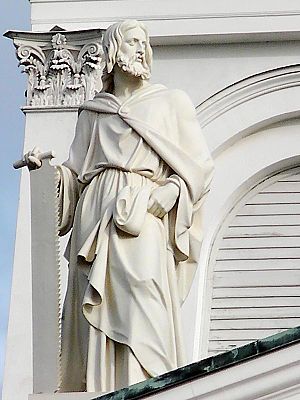
Zeloter / Etymologi
Statue af Simon Zealot af Hermann Schievelbein på taget af Helsinki Domkirke.
Zeloter var en politisk bevægelse i det 1. århundrede. De forsøgte at ophidse folket i Iudaeaprovinsen til at gøre oprør mod det romerske imperium og kaste romerne ud af Det hellige land ved våbenmagt især under det store jødiske oprør. Josefus skriver, at de er en af de "fire sekter".